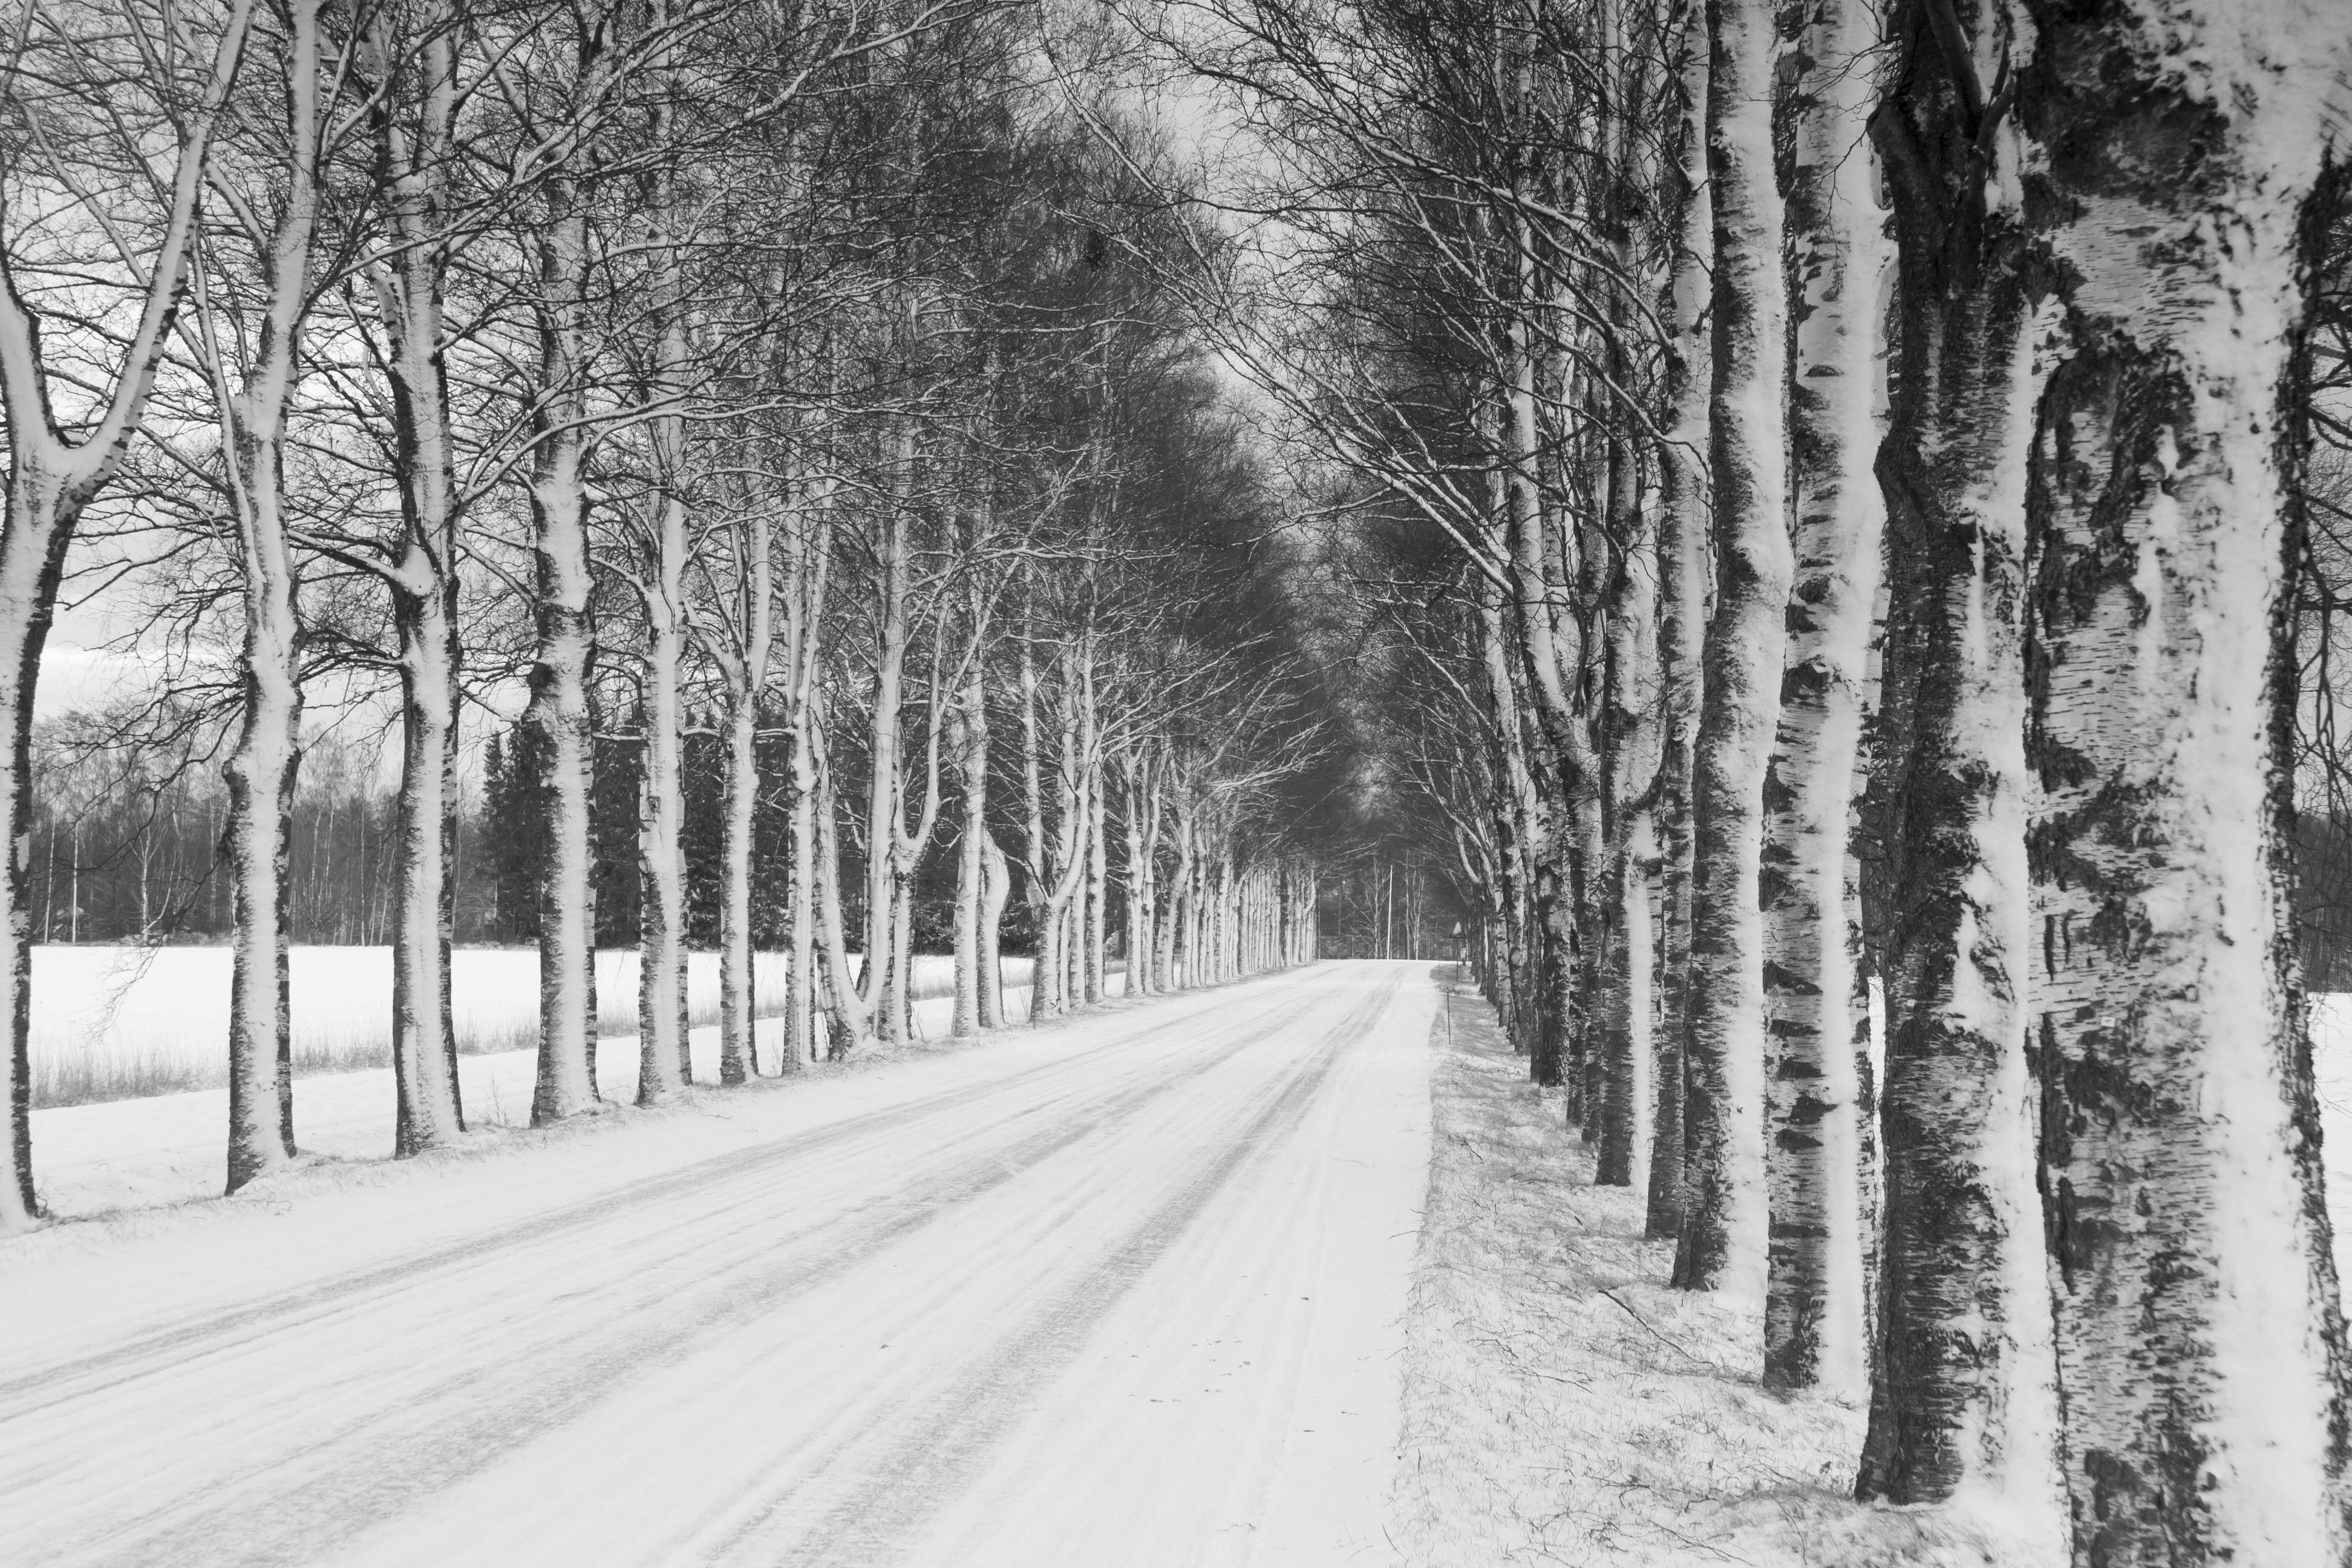
tree, forest, branch, snow, winter, black and white, plant, wood, road, white, frost, alley, birch, weather, frame, monochrome, season, woodland, habitat, freezing, birch bark, monochrome photography, witer, birch alley, lumikuorutus, the roadway, atmospheric phenomenon, woody plant